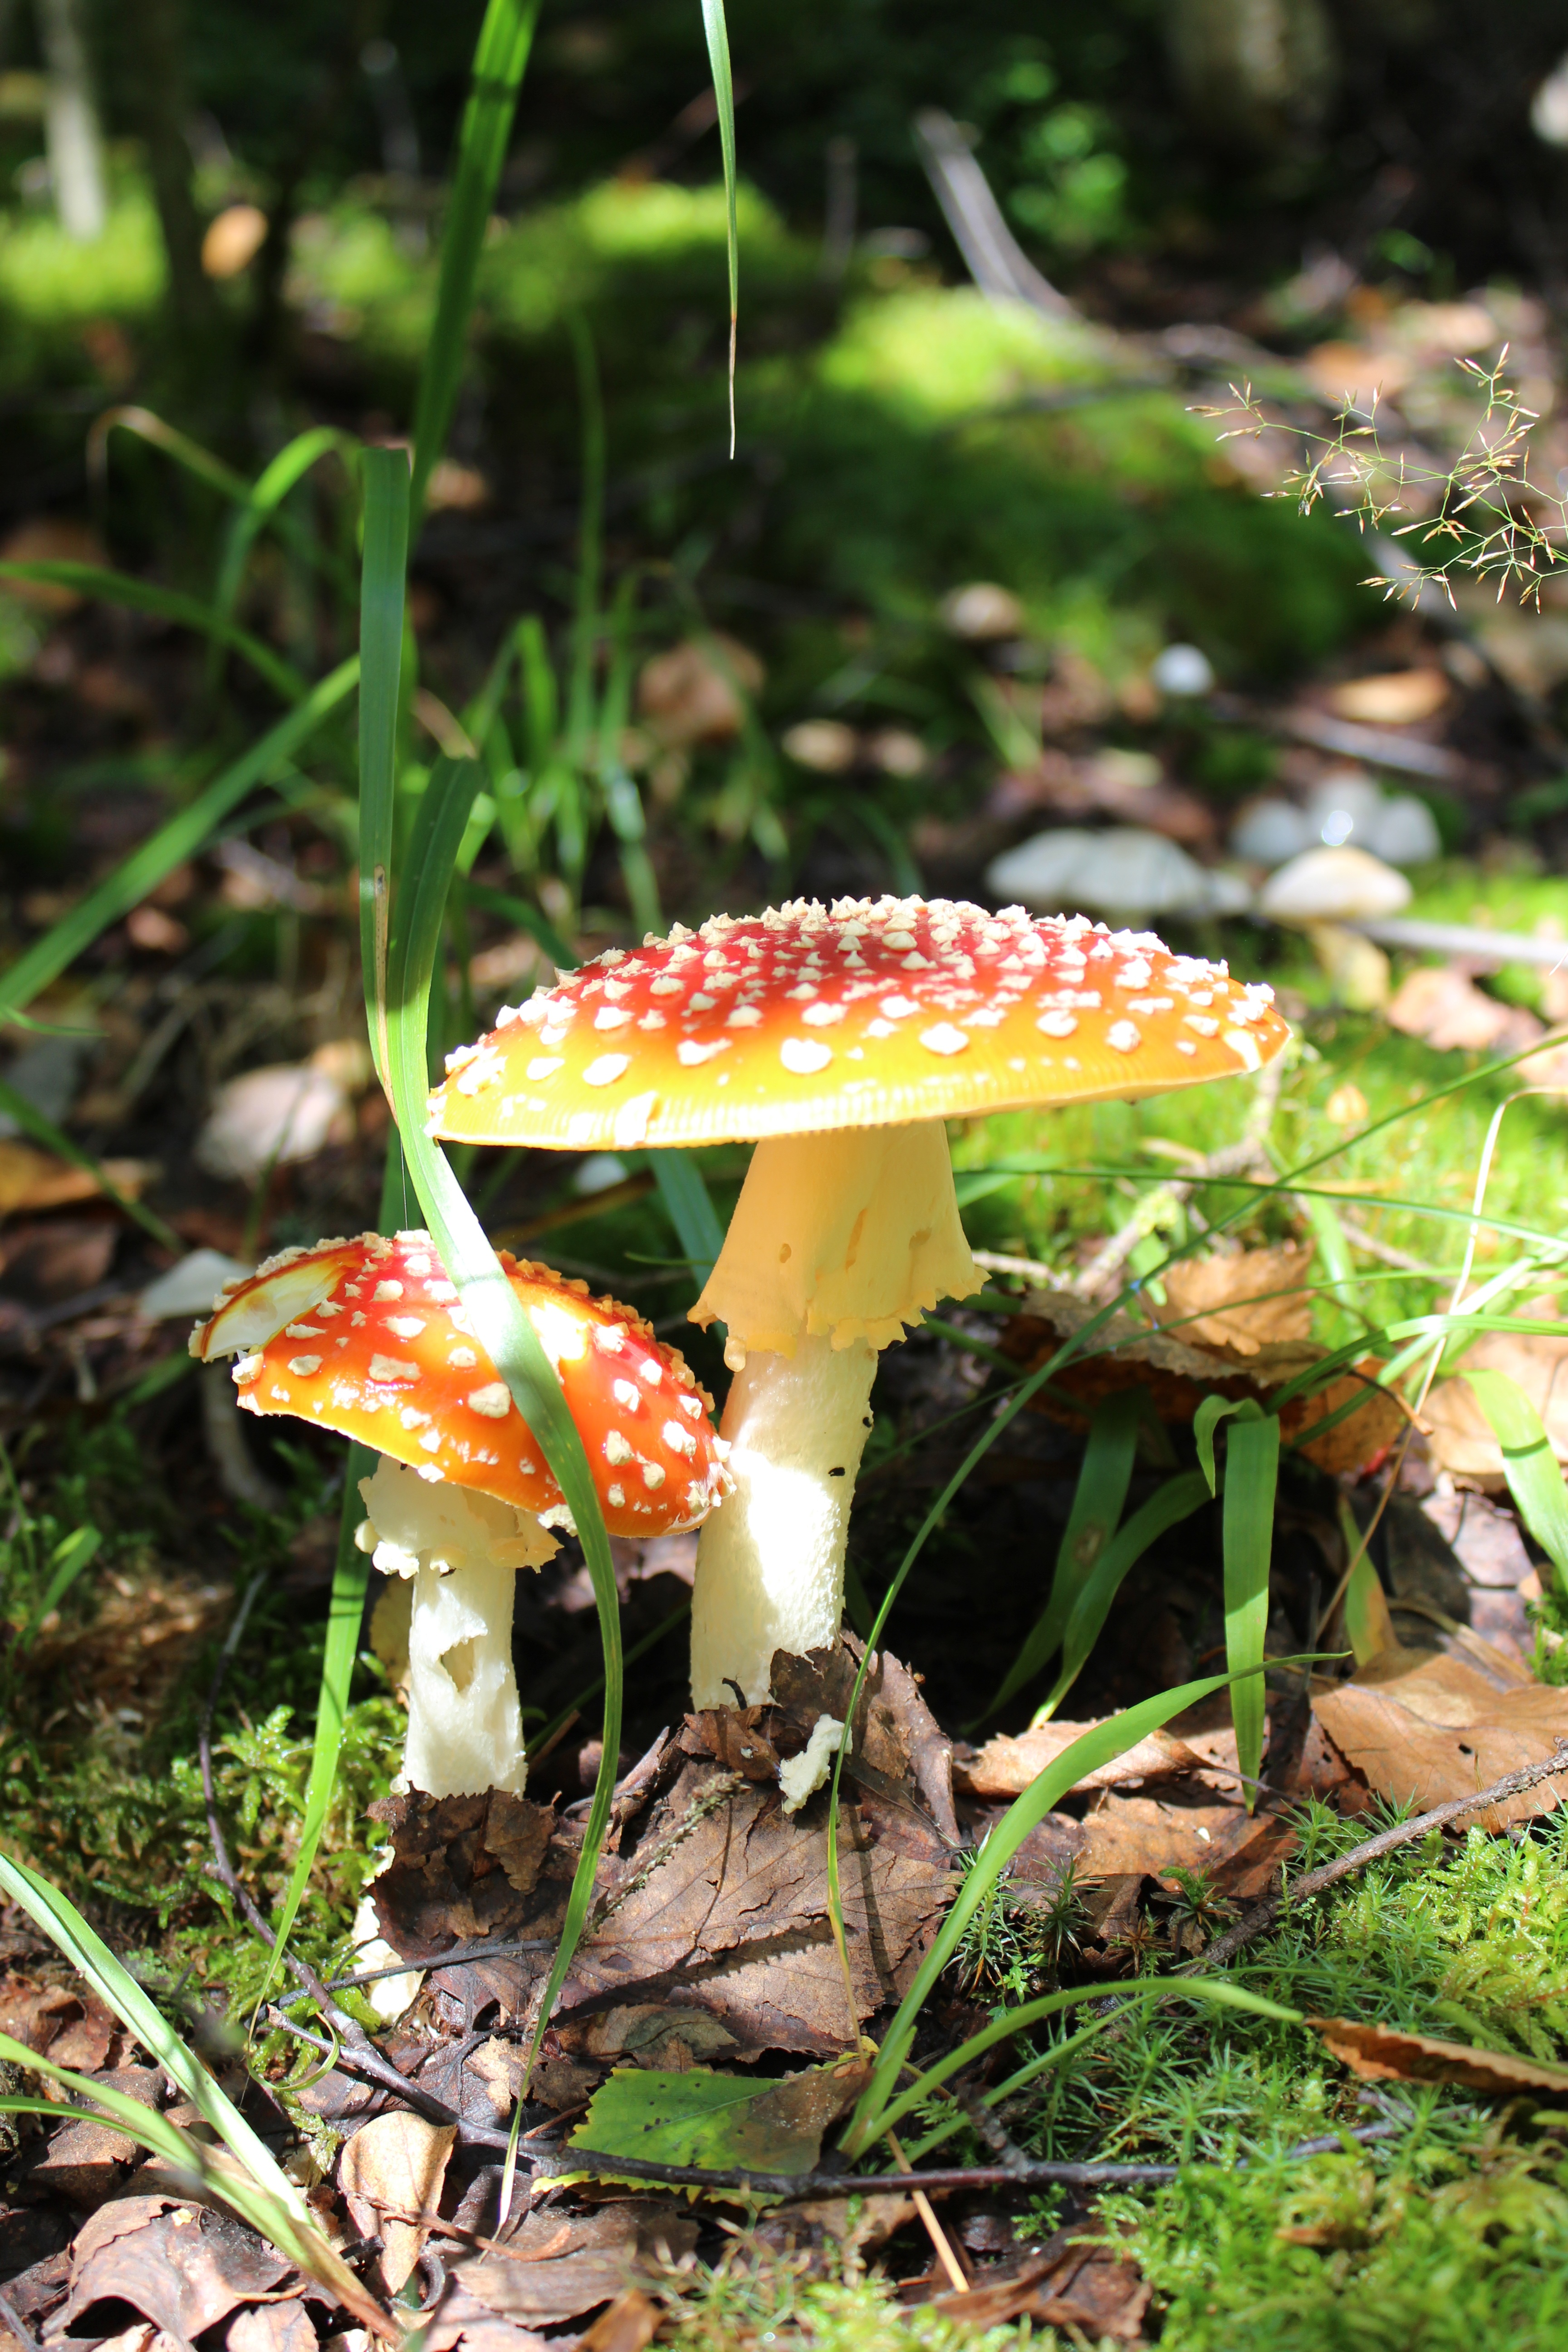
nature, forest, grass, leaf, flower, summer, jungle, autumn, botany, mushroom, flora, fungus, mushrooms, rainforest, amanita, woodland, agaric, edible mushroom